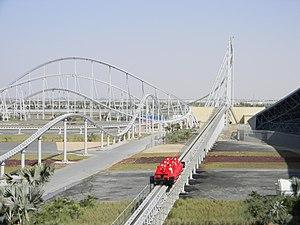
Ces différentes listes sont non exhaustives.
Formula Rossa est un parcours de montagnes russes lancées, sans inversion, construit par Intamin AG et situé à Ferrari World Abu Dhabi, aux Émirats arabes unis. Ouvert au public depuis le 4 novembre 2010, il a décroché le record mondial de vitesse sur des montagnes russes avec une vitesse de pointe de 240 km/h.
Ferrari World, également connu sous le nom Ferrari Experience, est un parc à thème situé sur l'île de Yas, à Abou Dabi, à proximité du circuit Yas Marina.